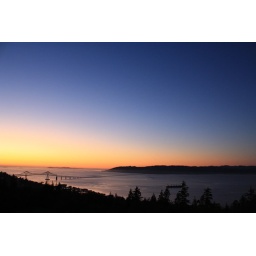
taken in astoria of the astoria bridge and/or the columbia river